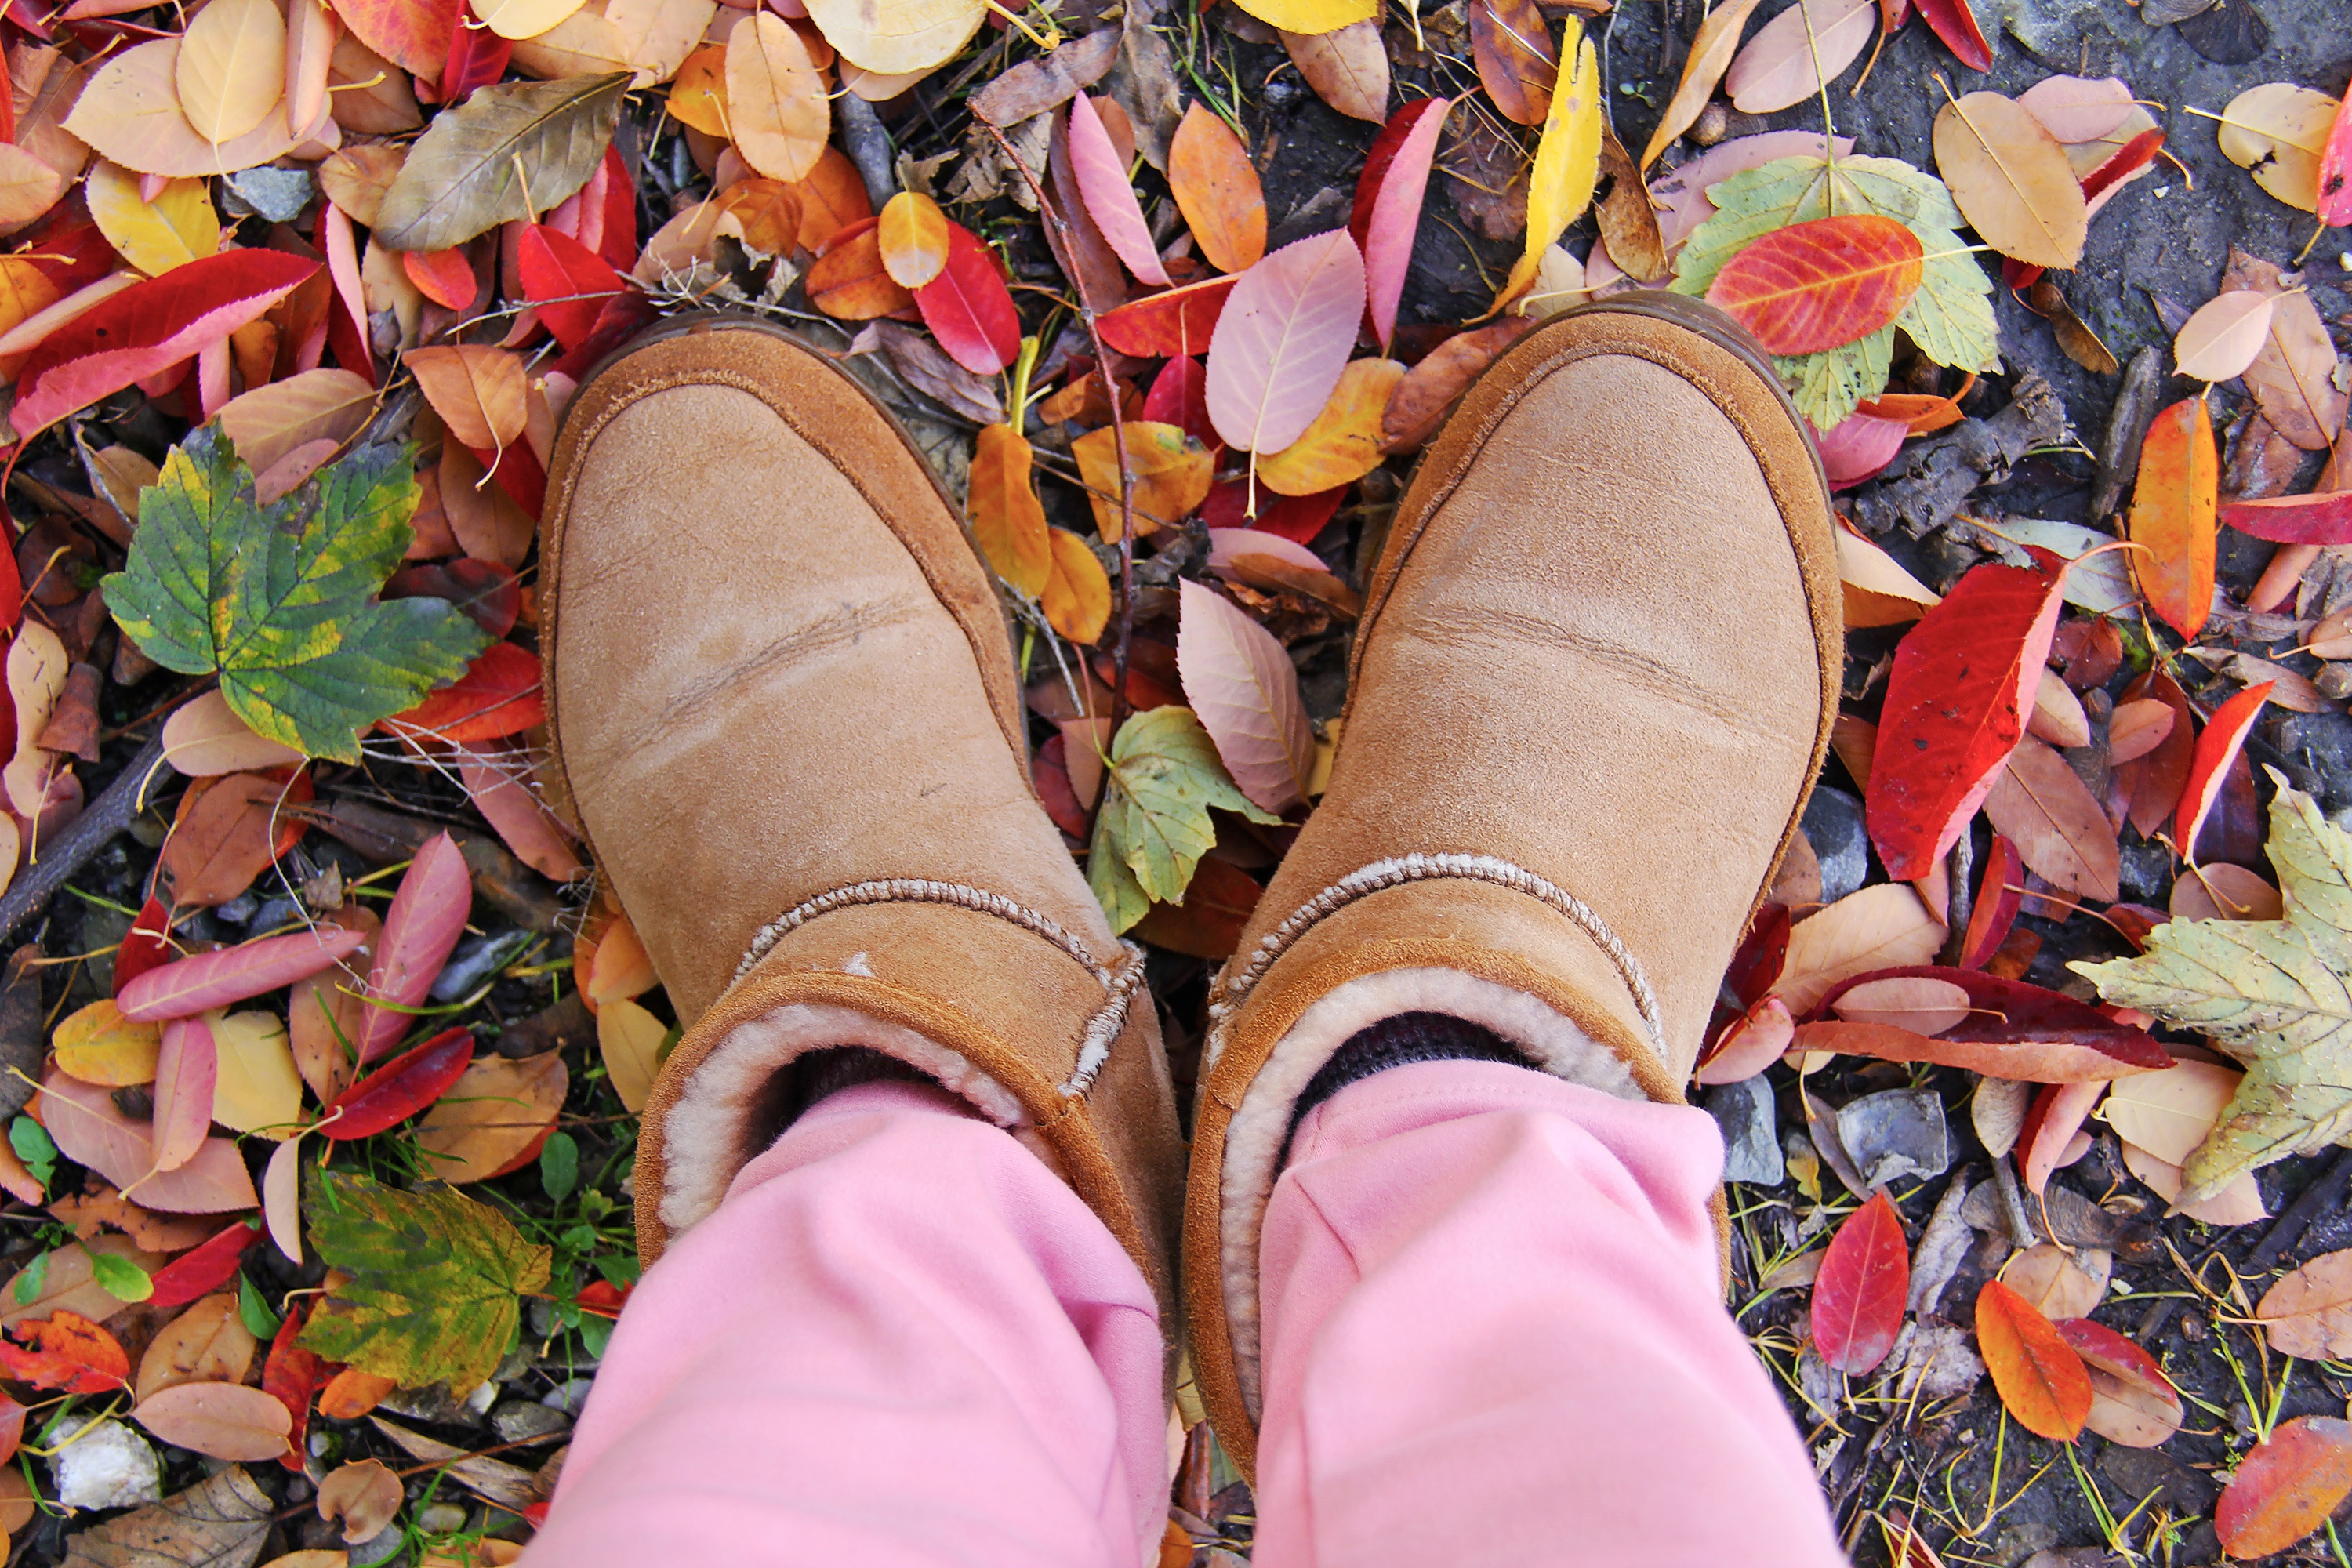
people, leaf, fall, flower, feet, food, spring, color, autumn, colorful, season, leaves, shoes, temple, boots, footwear, tradition, dry leaves